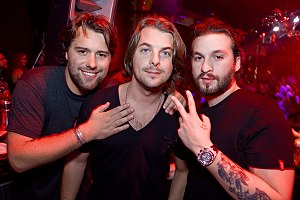
Swedish House Mafia diskografi
Swedish House Mafia ved Pacha Group, Ibiza i 2011
Swedish House Mafias diskografi består af to opsamlingsalbum, to livealbum, seks musikvideoer og seks singler. Trioen blev formet i midt-00'erne, hvor de forinden have udgivet musik under forskellige konstellationer.